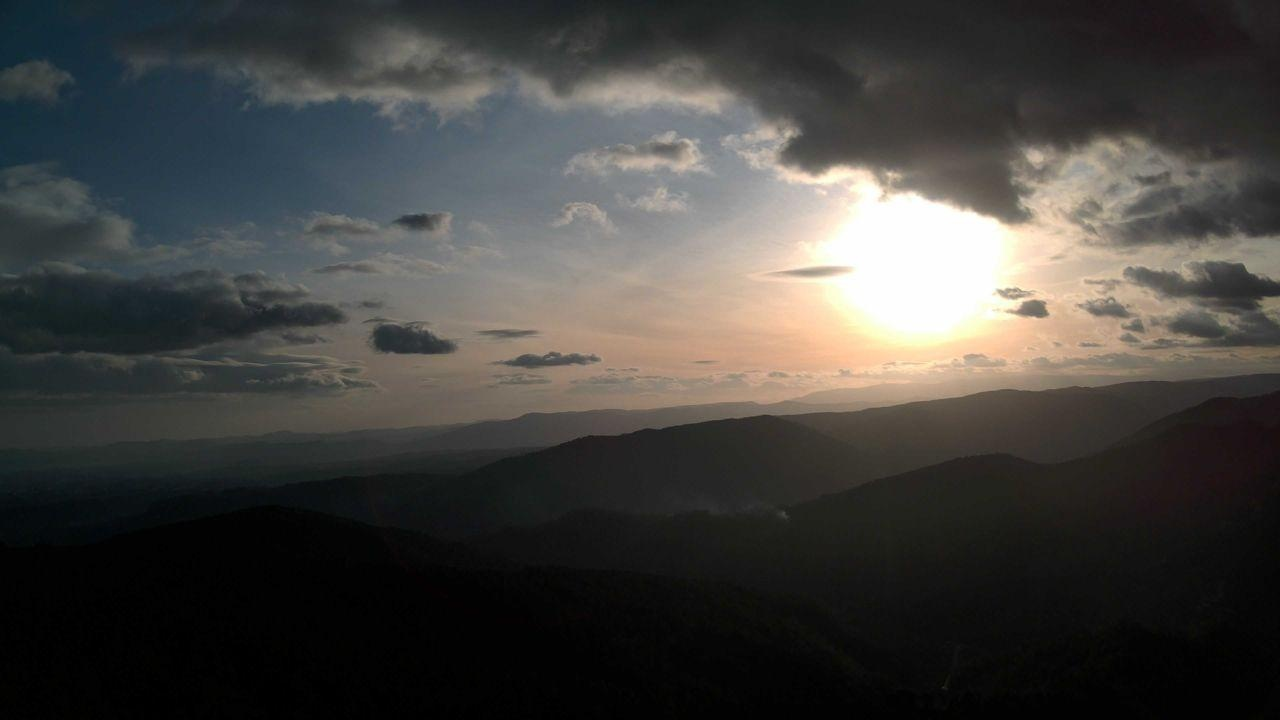
Fire: no
Smoke: yes